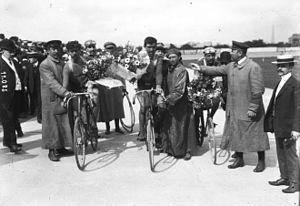
Constant Ménager est un cycliste français, professionnel de 1907 à 1914 et en 1919.